Crystal Palace F.C.

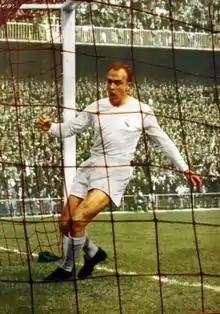
Alfredo Di Stéfano, who played for Real Madrid against Palace in 1962. The "Croydon Advertiser" reported that his "move that led to Madrid's fourth goal was conducted with effortless ease at walking pace."

The club remained in the Third Division South up until the end of the 1957–58 season, after which the league was restructured with clubs in the bottom half of the Third Division South merging with those in the bottom half of the Third Division North to form a new Fourth Division. Palace had finished fourteenth – just below the cut – and were consigned to the basement of English football. Their stay was only brief. Palace chairman Arthur Wait appointed the ex-Tottenham manager Arthur Rowe in April 1960, and his exciting style of football was a joy to watch for the Palace fans. The 1960–61 season saw Palace gain promotion and they also achieved distinction in 1962 when they played the great Real Madrid team of that era in an historic friendly match. This was the first time that the Spanish giants had ever played a match in London and was only two weeks before they were due to play Benfica in the European Cup final. A full strength Madrid team beat Palace 4–3. Although Rowe resigned for health reasons towards the end of 1962, the promotion proved a turning point in the club's history. Dick Graham and then Bert Head guided Palace to successive promotions in 1963–64 and 1968–69, taking the club through the Second Division and into the heights of the First Division.